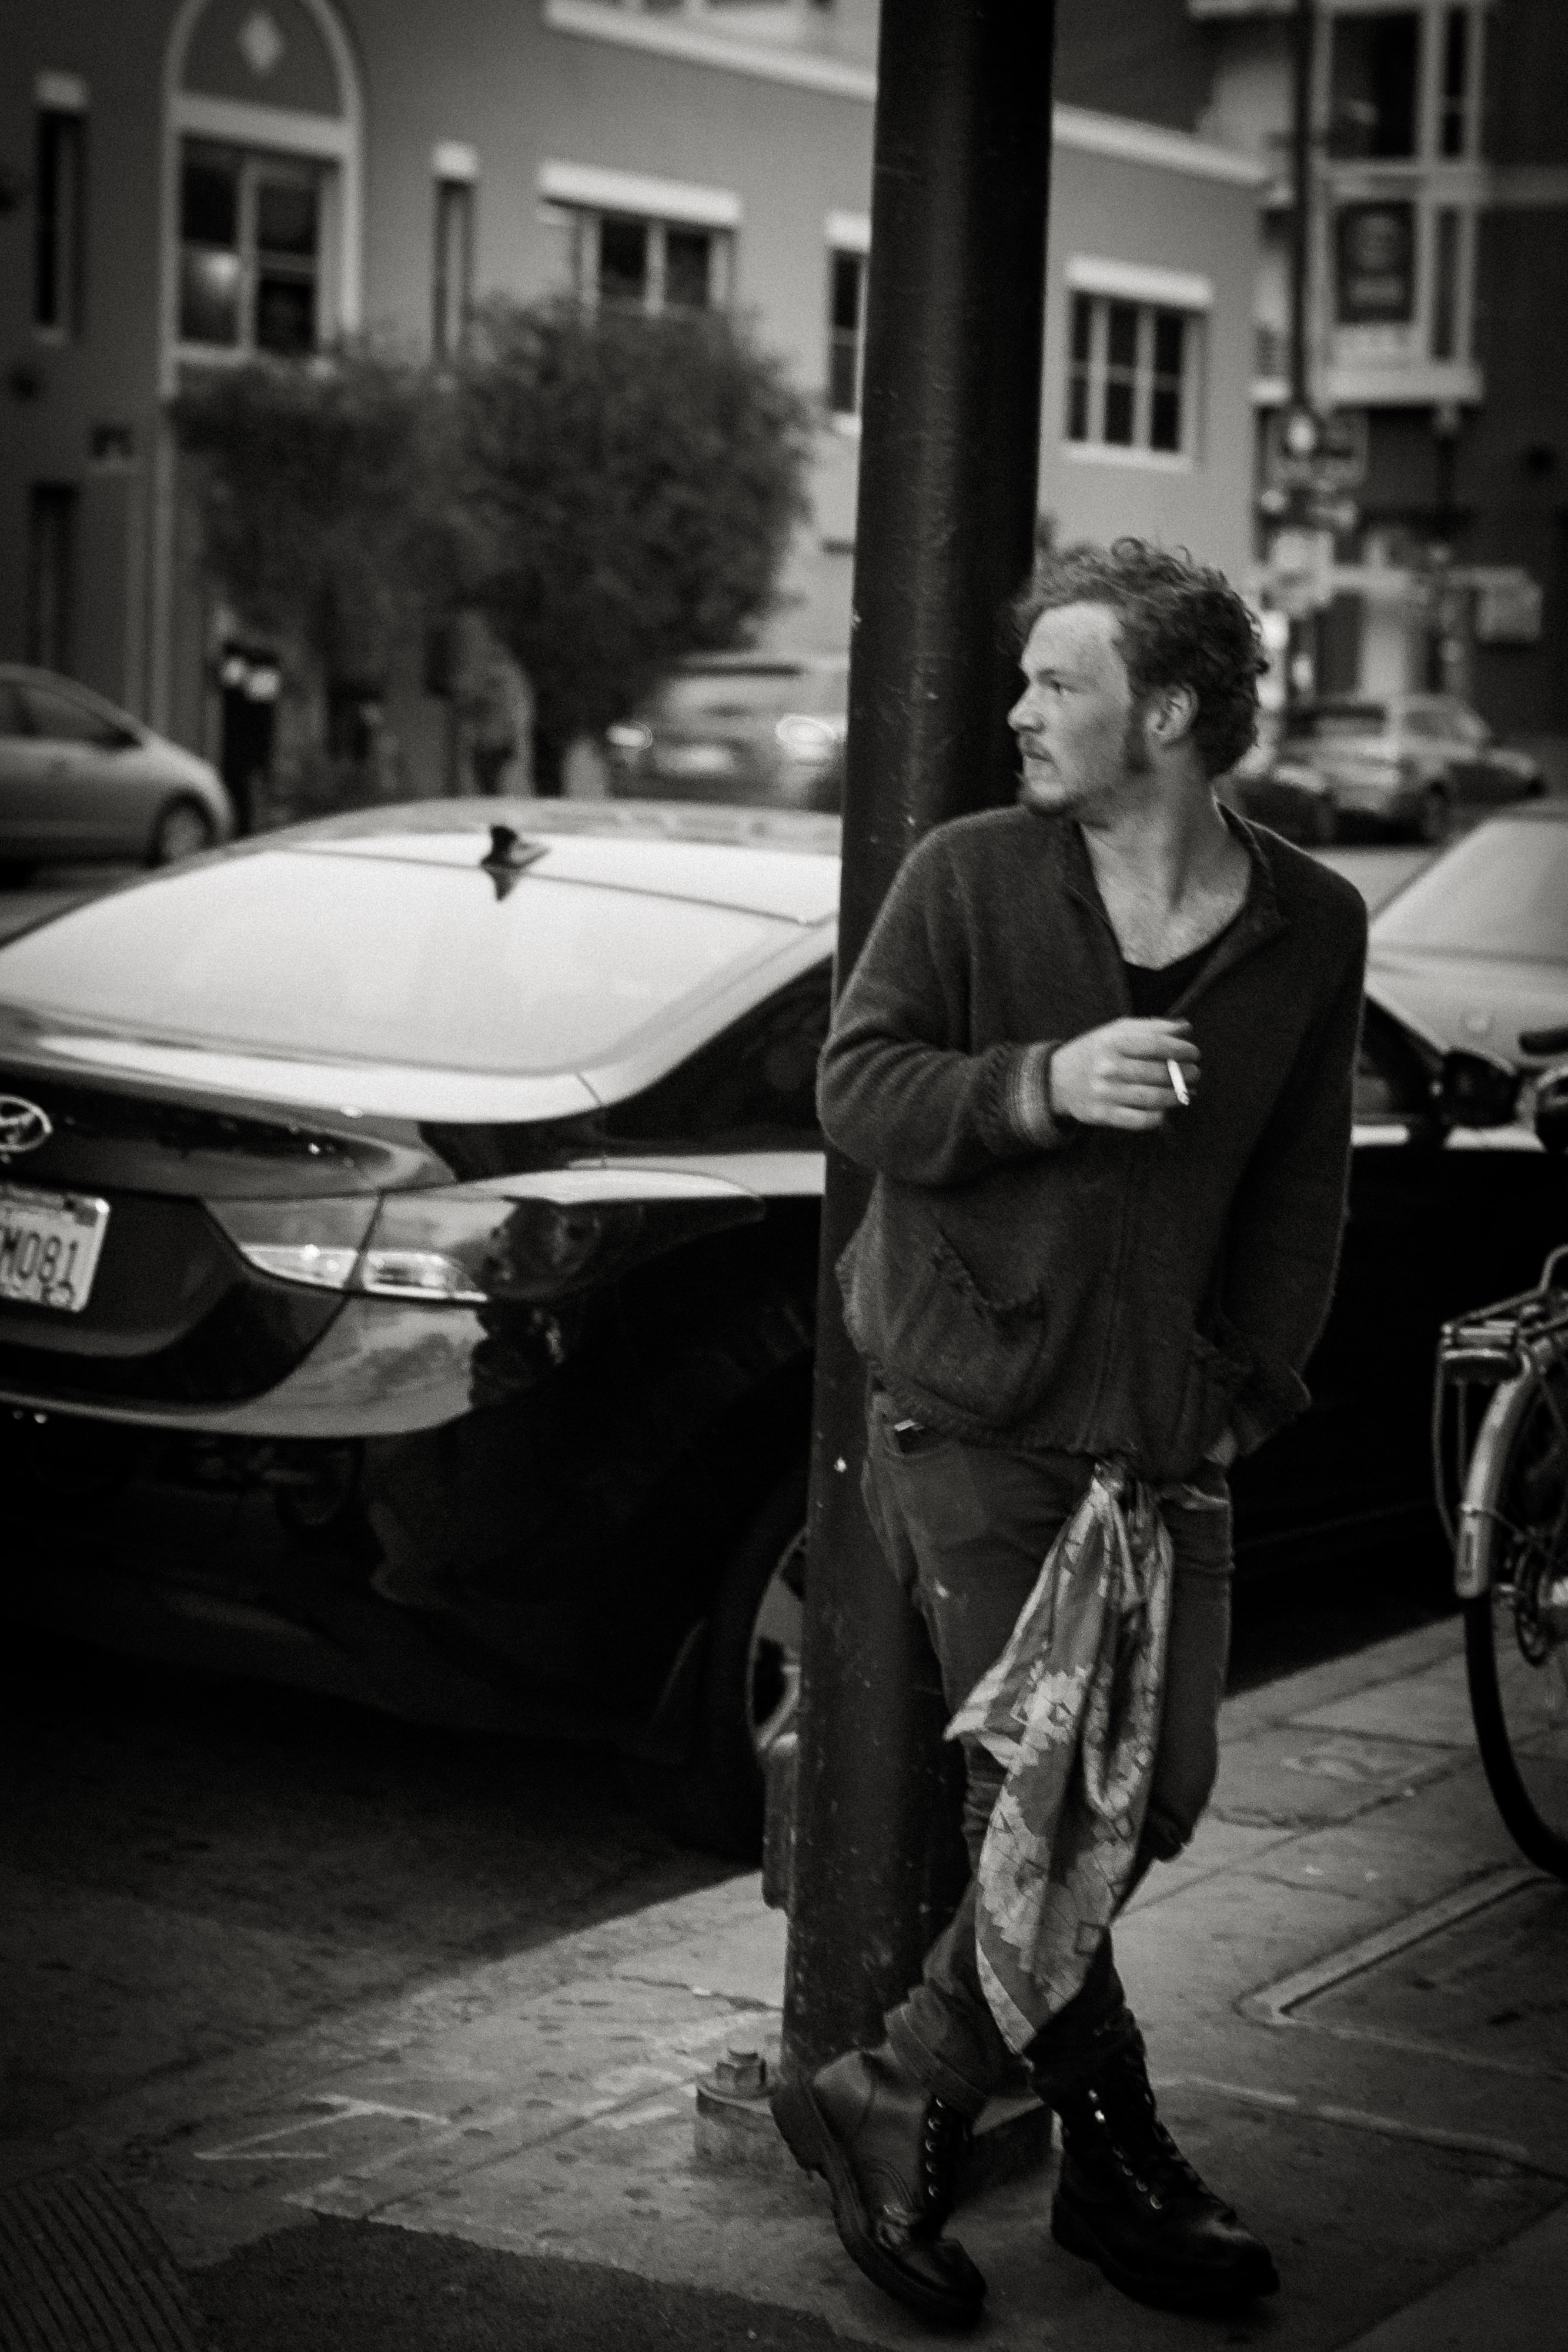
man, black and white, road, white, street, photography, urban, smoking, guy, vehicle, black, monochrome, cigarette, infrastructure, photograph, poor, monochrome photography, film noir, street people